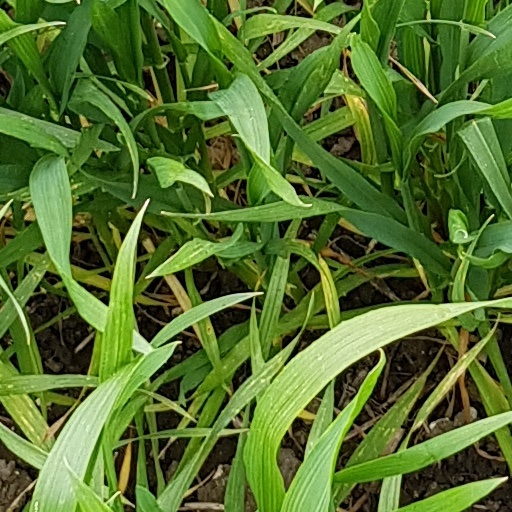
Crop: wheat